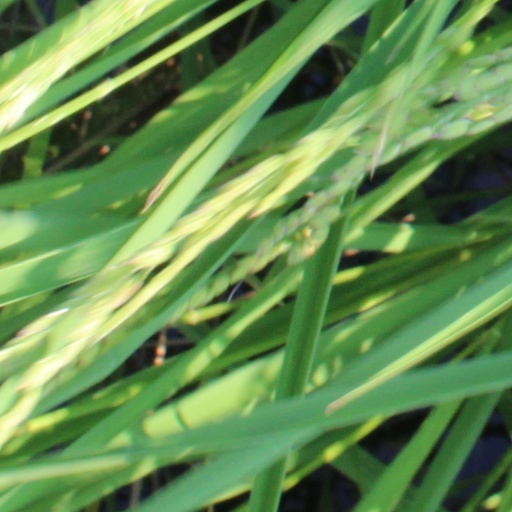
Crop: rice